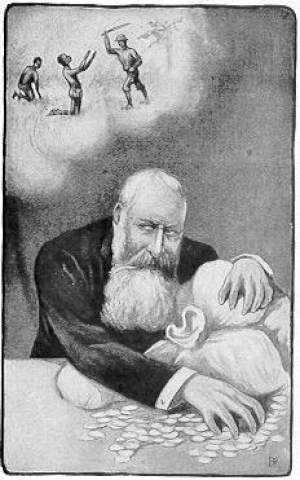
Congo peut faire référence à :